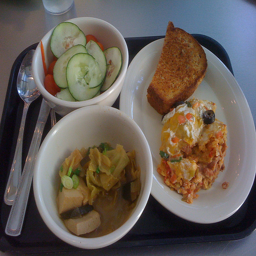
A couple of different types of foods on a tray.
A plate of veggies and carbohydrates is placed in a tray.
A tray filled with a plate and two bowls filled with food.
A black cafeteria tray holding two white bowls and a plate.
A food tray with a plate of food and two bowls of food next to it.